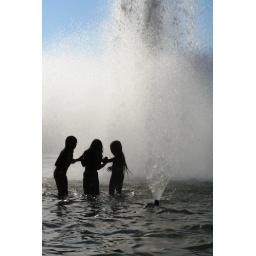
three girls playing in water fountain